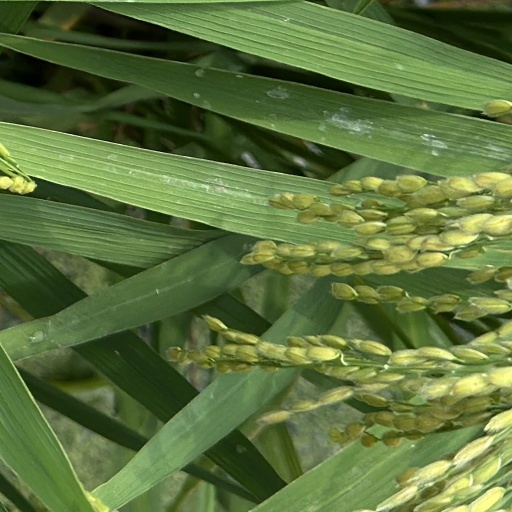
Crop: rice